German Empire

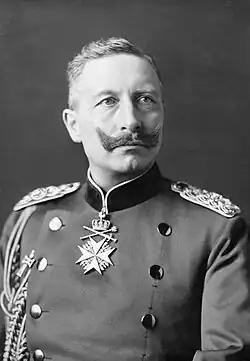
Wilhelm II in 1902

On 9 March 1888, Wilhelm I died shortly before his 91st birthday, leaving his son Frederick as the new emperor. Frederick was a liberal and an admirer of the British constitution, while his links to Britain strengthened further with his marriage to Princess Victoria, eldest child of Queen Victoria. With his ascent to the throne, many hoped that Frederick's reign would lead to a liberalization of the Reich and an increase of parliament's influence on the political process. The dismissal of Robert von Puttkamer, the highly conservative Prussian interior minister, on 8 June was a sign of the expected direction and a blow to Bismarck's administration.